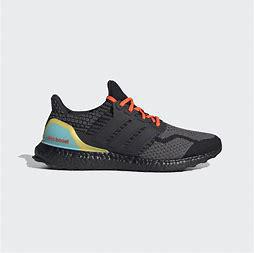
Brand: Adidas
Model: Ultraboost 5 DNA